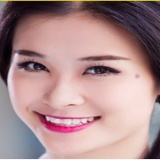
ca sĩ Đông Nhi